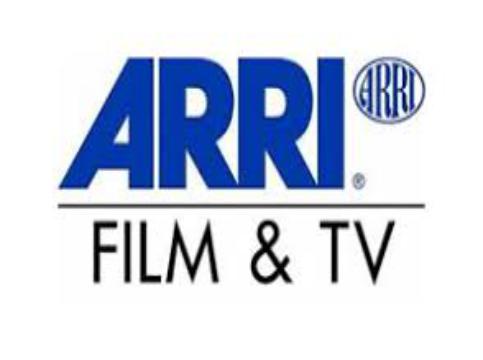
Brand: Arri
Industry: Clothes